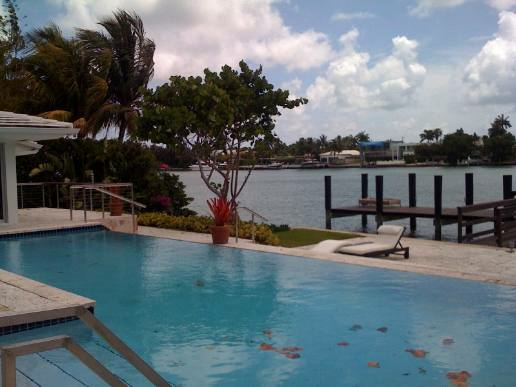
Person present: No